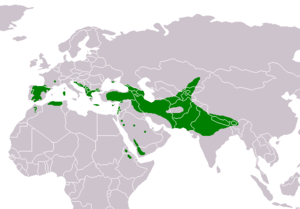
Répartition géographique de Gyps fulvus
Le Vautour fauve, ou anciennement le griffon, est une espèce d'oiseaux nécrophage de la famille des Accipitridae.
Cette liste de la faune française regroupe les espèces de rapaces peuplant la France métropolitaine.